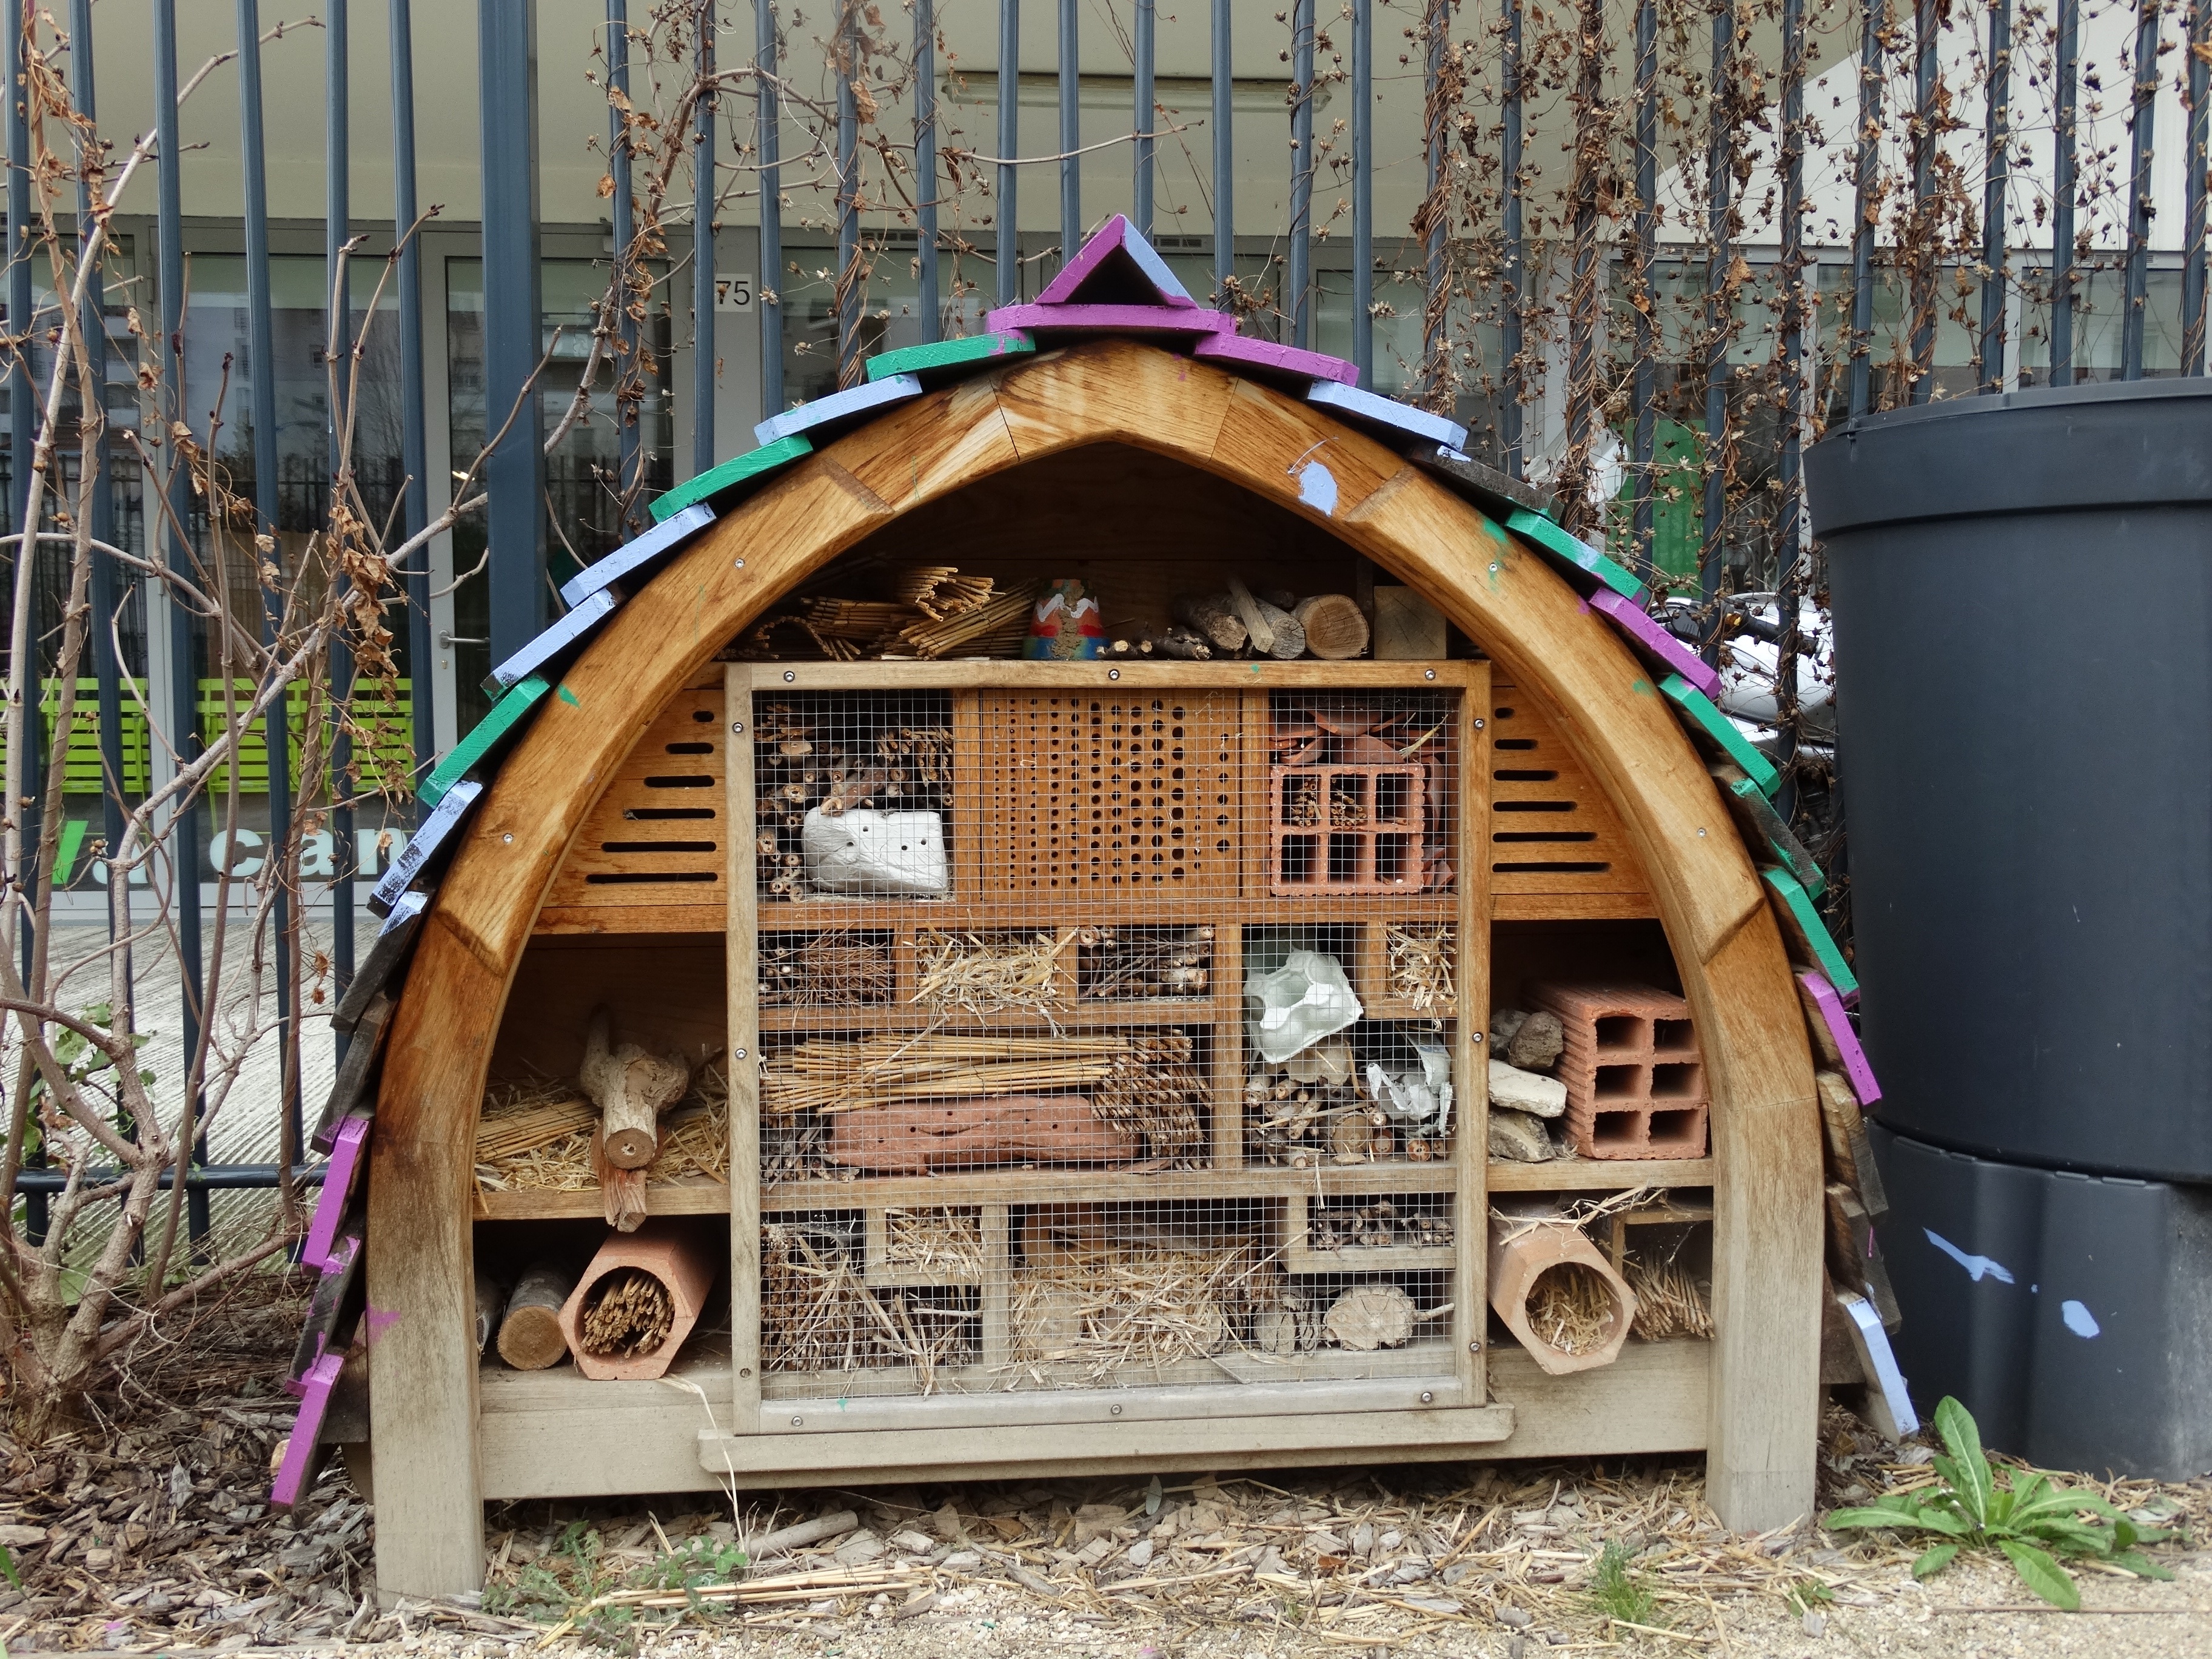
wood, field, shed, hut, shack, agriculture, farmland, ecology, storage, hotel, insects, outdoor structure